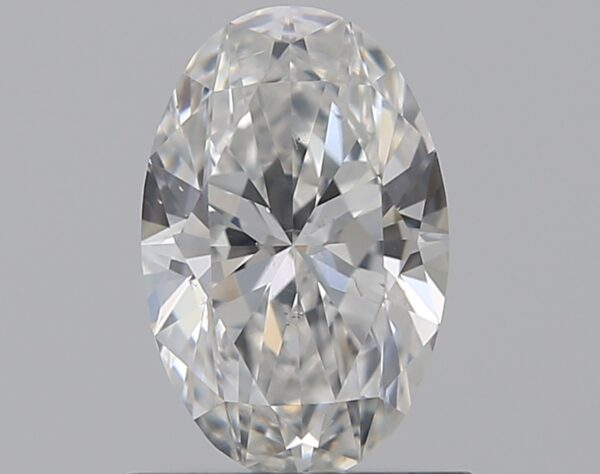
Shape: oval
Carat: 0.7
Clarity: SI1
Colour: F
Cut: EX
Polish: EX
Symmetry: VG
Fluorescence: N
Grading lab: GIA
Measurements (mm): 7.42 x 4.81 x 2.97